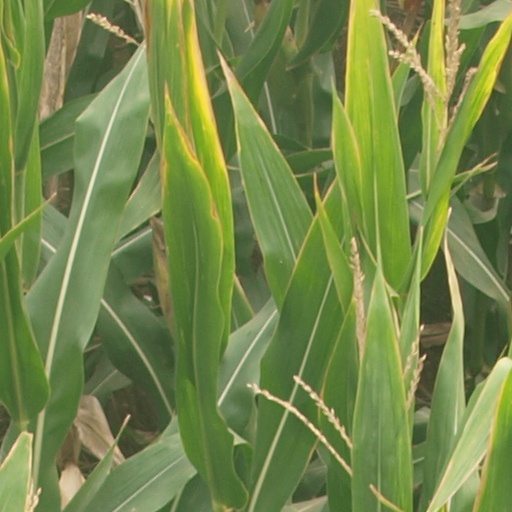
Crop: maize; corn